The Amazing Race: China Rush 1

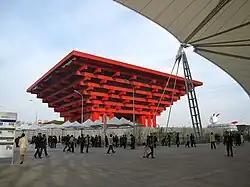
Teams began a race across China at Shanghai Expo Park.

In 2010, the Chinese TV network International Channel Shanghai acquired the rights to produce a version for its territories. The show was produced by Shanghai-based production company Fly Films. International Channel Shanghai had previously attempted to make their own version of the show entitled "Shanghai Rush".